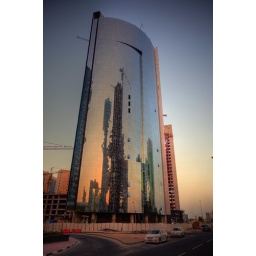
Sunset and Doha skyline construction are reflected in this mirroed glass tower